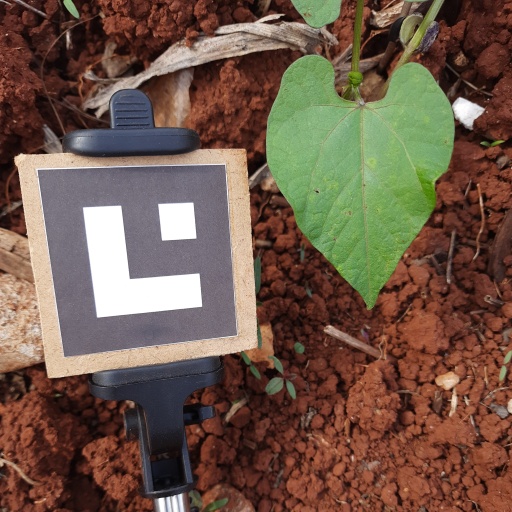
Observations: wavy surface, eating holes in the center, under sunlight